Mexican–American War

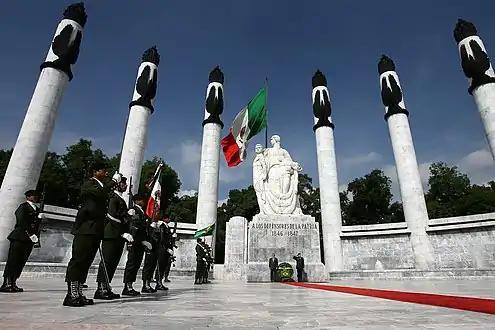
Memorial to the Mexican cadets killed in the Battle of Chapultepec, 1952

On May 1, 1847, Scott pushed on to Puebla, the second-largest city in Mexico. The city capitulated without resistance. The Mexican defeat at Cerro Gordo had demoralized Puebla's inhabitants, and they worried about harm to their city and inhabitants. It was standard practice in warfare for victorious soldiers to be let loose to inflict horrors on civilian populations if they resisted; the threat of this was often used as a bargaining tool to secure surrender without a fight. Scott had orders which aimed to prevent his troops from such violence and atrocities. Puebla's ruling elite also sought to prevent violence, as did the Catholic Church, but Puebla's poor and working-class wanted to defend the city. U.S. Army troops who strayed outside at night were often killed. Enough Mexicans were willing to sell supplies to the U.S. Army to make local provisioning possible. During the following months, Scott gathered supplies and reinforcements at Puebla and sent back units whose enlistments had expired. Scott also made strong efforts to keep his troops disciplined and treat the Mexican people under occupation justly, to keep good order and prevent any popular uprising against his army.